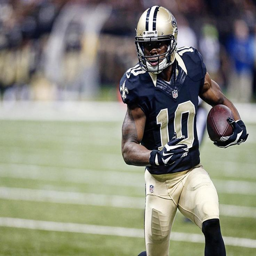
this monday night , we have sports team playing against sports team to close out week .